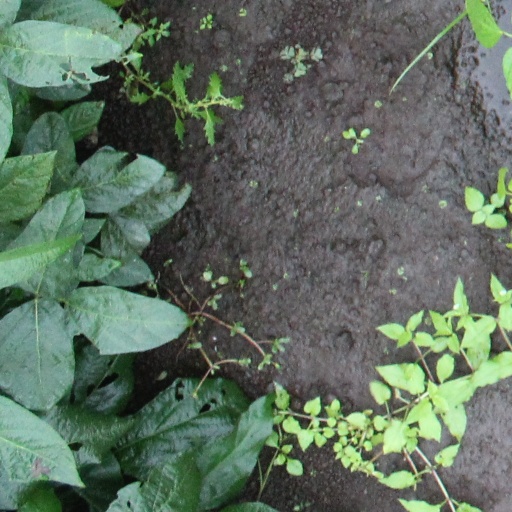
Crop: soybean